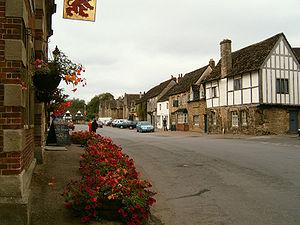
Orgueil et Préjugés est une mini-série britannique en six épisodes de 50 minutes, produite par Sue Birtwistle et réalisée par Simon Langton sur un scénario d'Andrew Davies d'après le roman éponyme de Jane Austen. Diffusée pour la première fois entre le 24 septembre et le 29 octobre 1995 sur BBC One, puis du 14 au 16 janvier 1996 sur A&E Network aux États-Unis, en trois doubles épisodes de 90 minutes, elle fait rapidement l'objet d'éditions en vidéocassettes, puis en DVD et enfin en Blu-Ray. En juin 2012 Arte inaugure par cette mini-série un cycle consacré à Jane Austen.